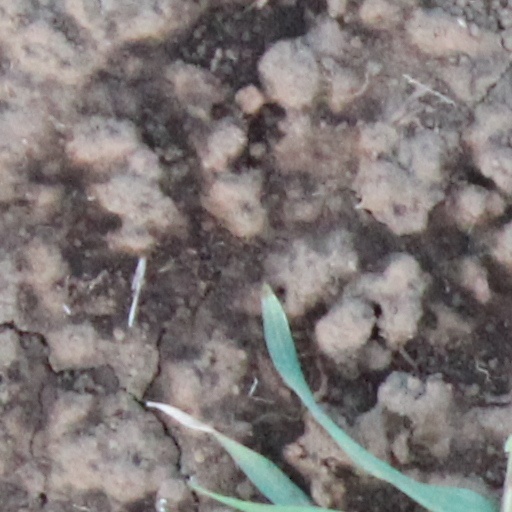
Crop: wheat